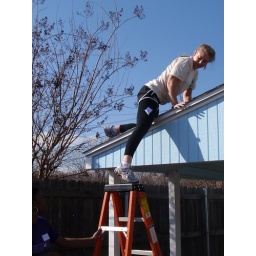
TCU student Andrea Drusch climbs on the roof of this house in order to paint the trim.